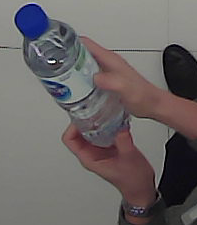
Product: nestle_water